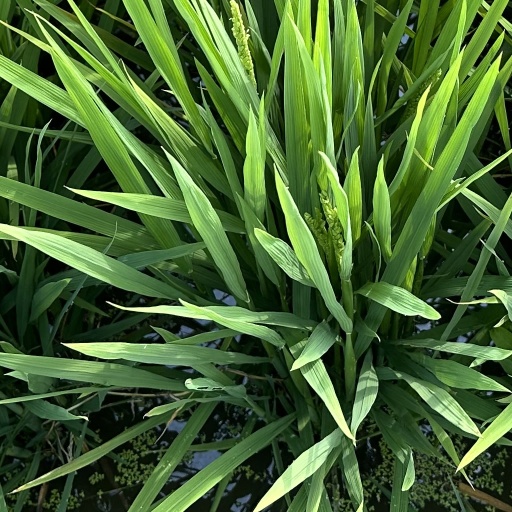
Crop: rice